Citroën LNA

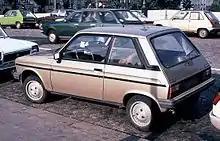
1983 facelift LNA, rear 3/4 view

By 1980 a variant of the LNA could was marketed in France as the "LNA Entreprise", with the back seat removed. This was effectively a function of taxation rules, whereby the two-seater car could be sold with a reduced rate of value-added tax.